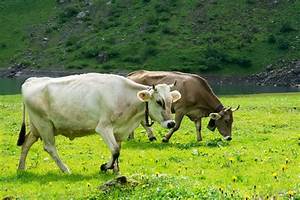
Label: mucca